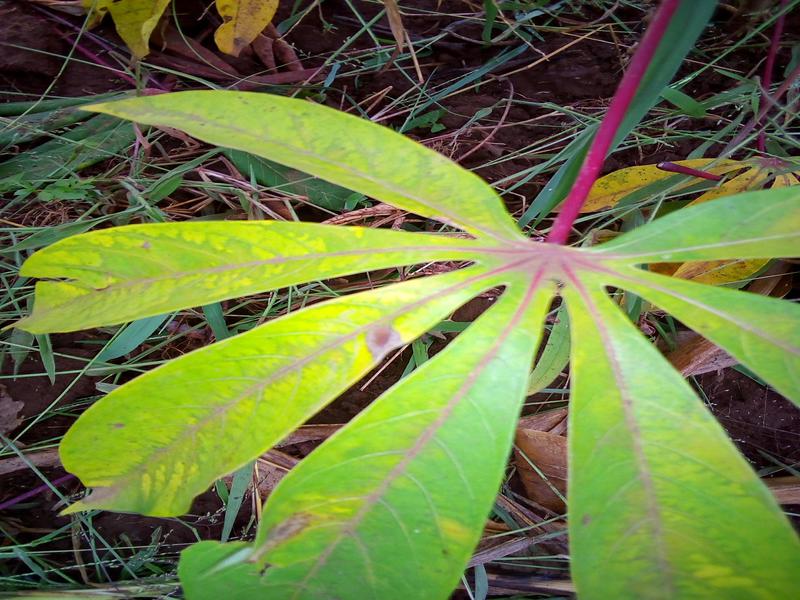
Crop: cassava
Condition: brown_streak_disease